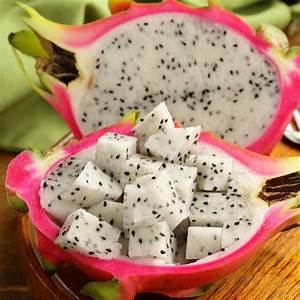
Label: Dragonfruit